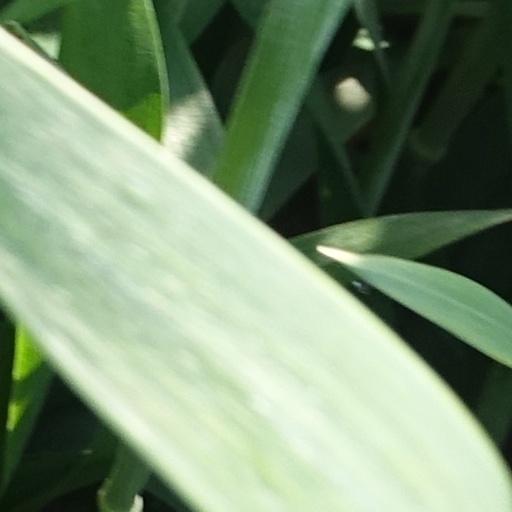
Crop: wheat